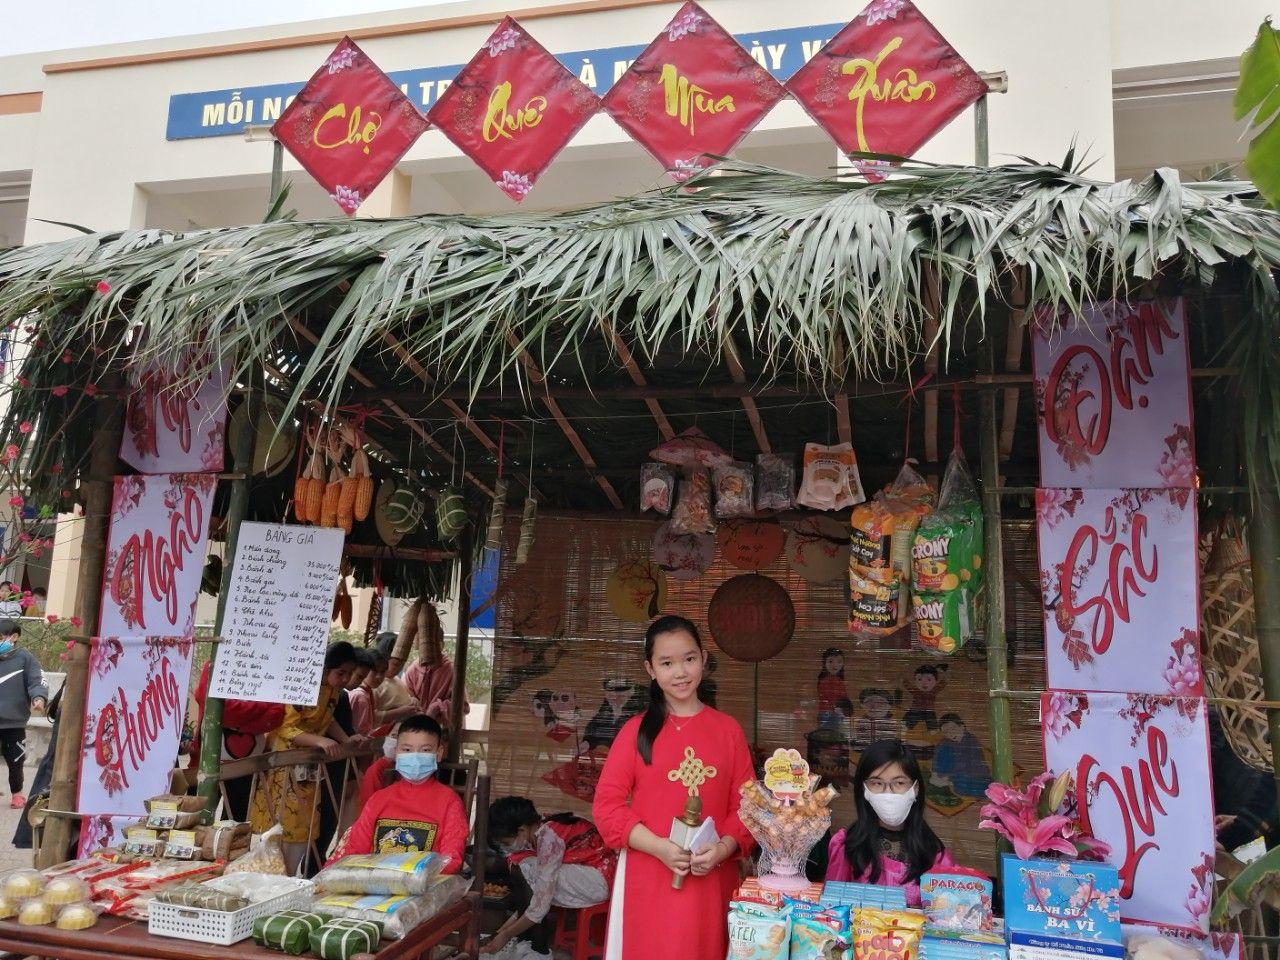
một cô bé đang chụp ảnh ở trước một gian trại